Fried chicken restaurant

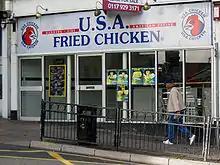
U.S.A Fried Chicken in Bristol

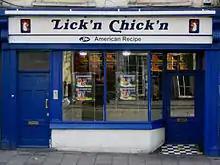
Lick'n Chick'n in Bristol

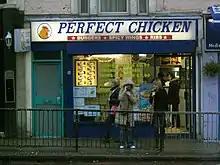
Perfect Chicken in Archway, London

Restaurants are commonplace in inner city areas of the United Kingdom. The United Kingdom has one of the largest, fastest growing and most diverse fried chicken markets in the world, with about 1,000 individual brands and 1,700 outlets. Shop signs are commonly designed in a red, white and blue colour scheme, and include a drawing or cartoon of a chicken, as well as a reference to the Southern United States.